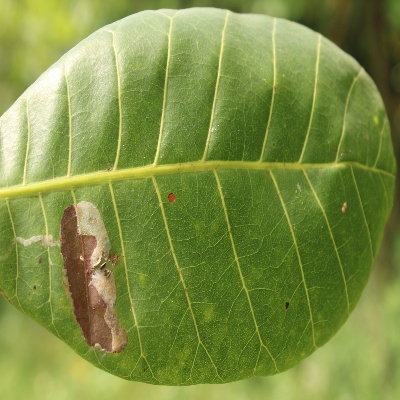
Crop: Cashew
Condition: leaf miner